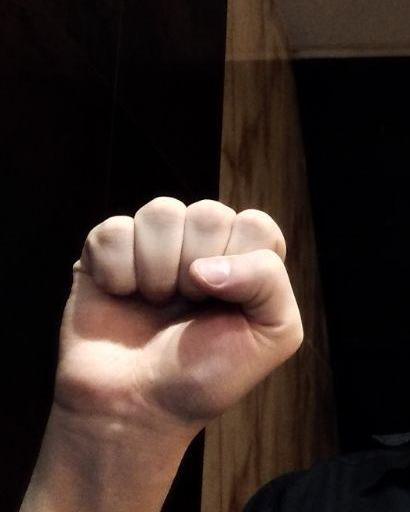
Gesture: fist